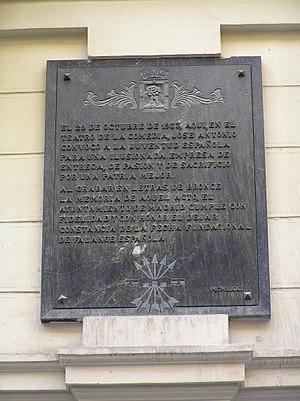
José Antonio Primo de Rivera y Sáenz de Heredia, né le 24 avril 1903 à Madrid et mort le 20 novembre 1936 à Alicante, est un homme politique espagnol, fils du général Miguel Primo de Rivera et fondateur de la Phalange espagnole. Il est mort exécuté le 20 novembre 1936 à Alicante, au début de la guerre d'Espagne.